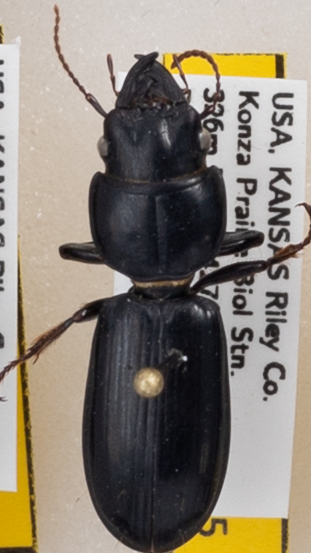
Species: Scarites vicinus
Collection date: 2019-07-31
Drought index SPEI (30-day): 0.246
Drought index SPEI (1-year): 1.69
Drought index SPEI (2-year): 0.786